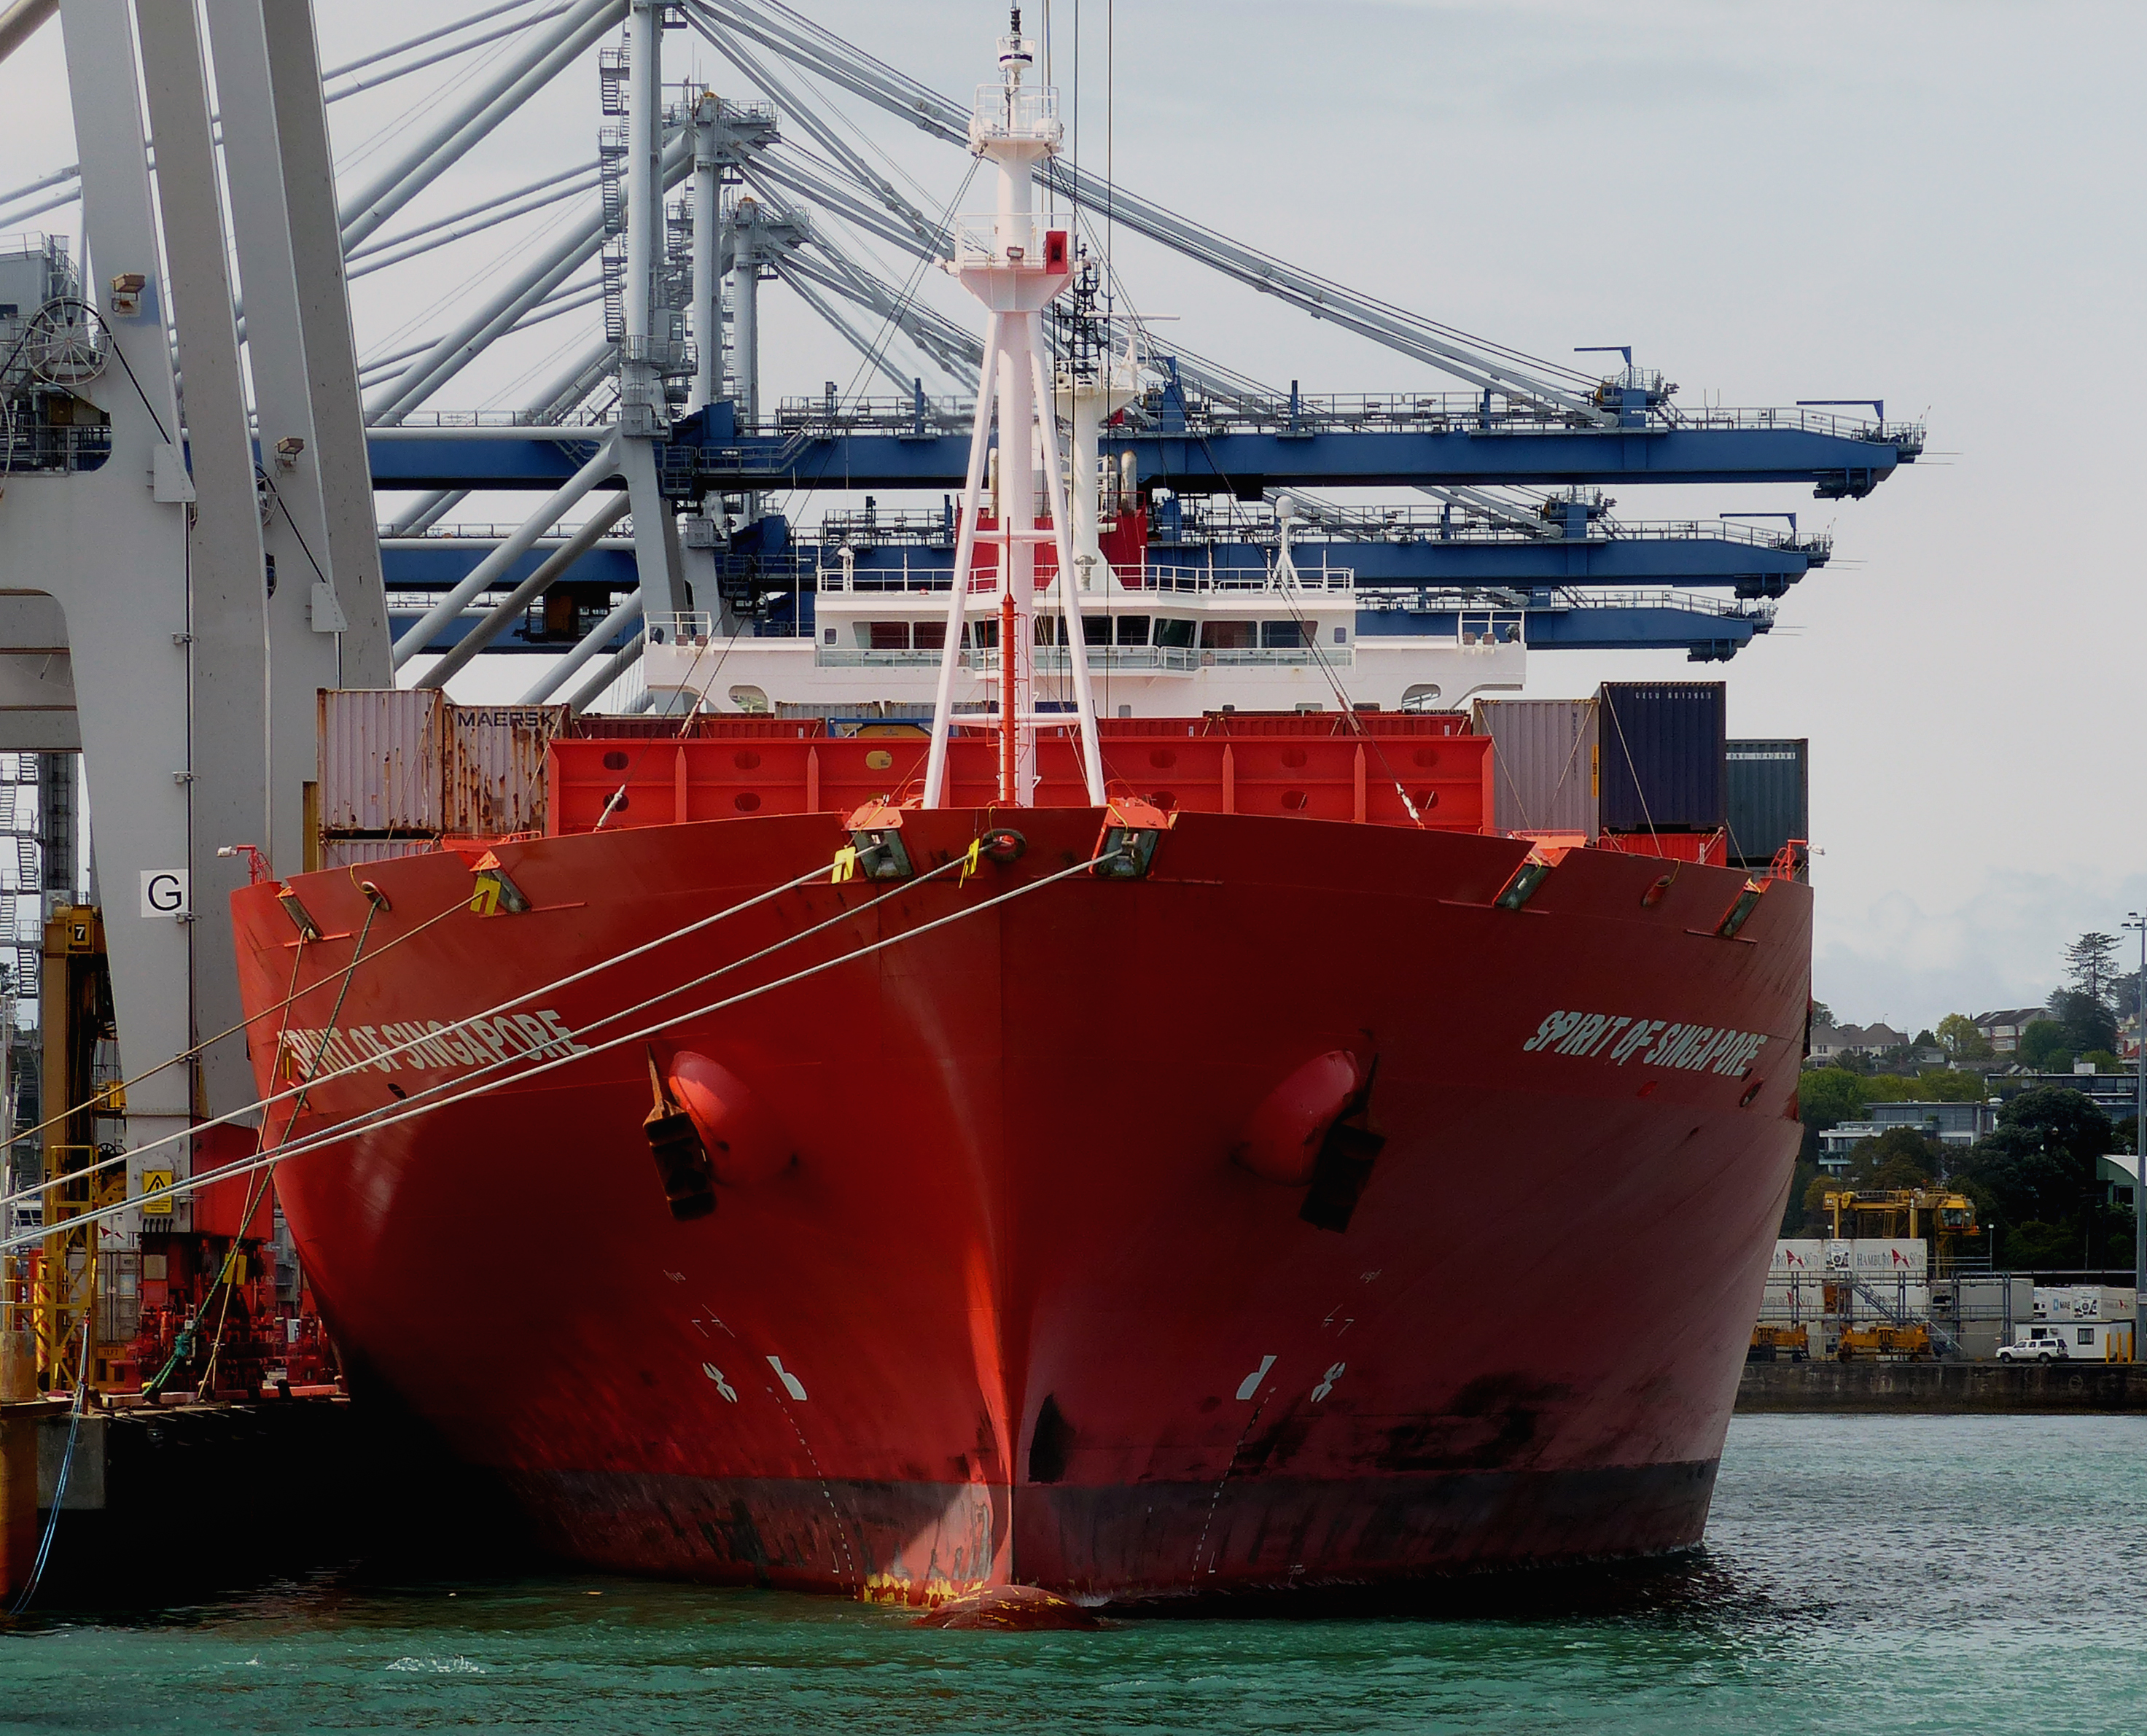
sea, boat, ship, red, vehicle, harbour, port, cargo ship, publicdomain, cargo, shipping, lumixfz200, auckland, watercraft, hamburgsud, container ship, fishing vessel, freight transport, oil tanker, tank ship, bulk carrier, floating production storage and offloading